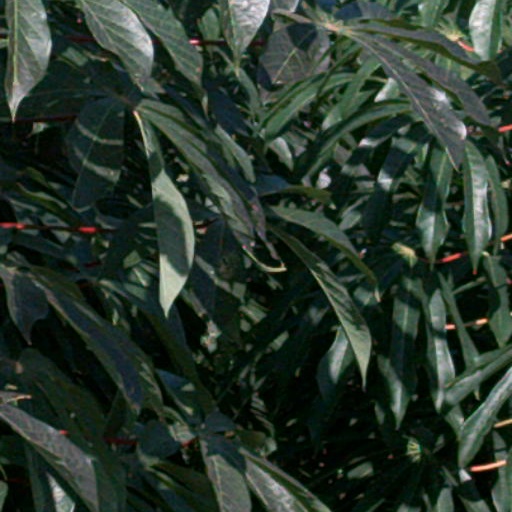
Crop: cassava